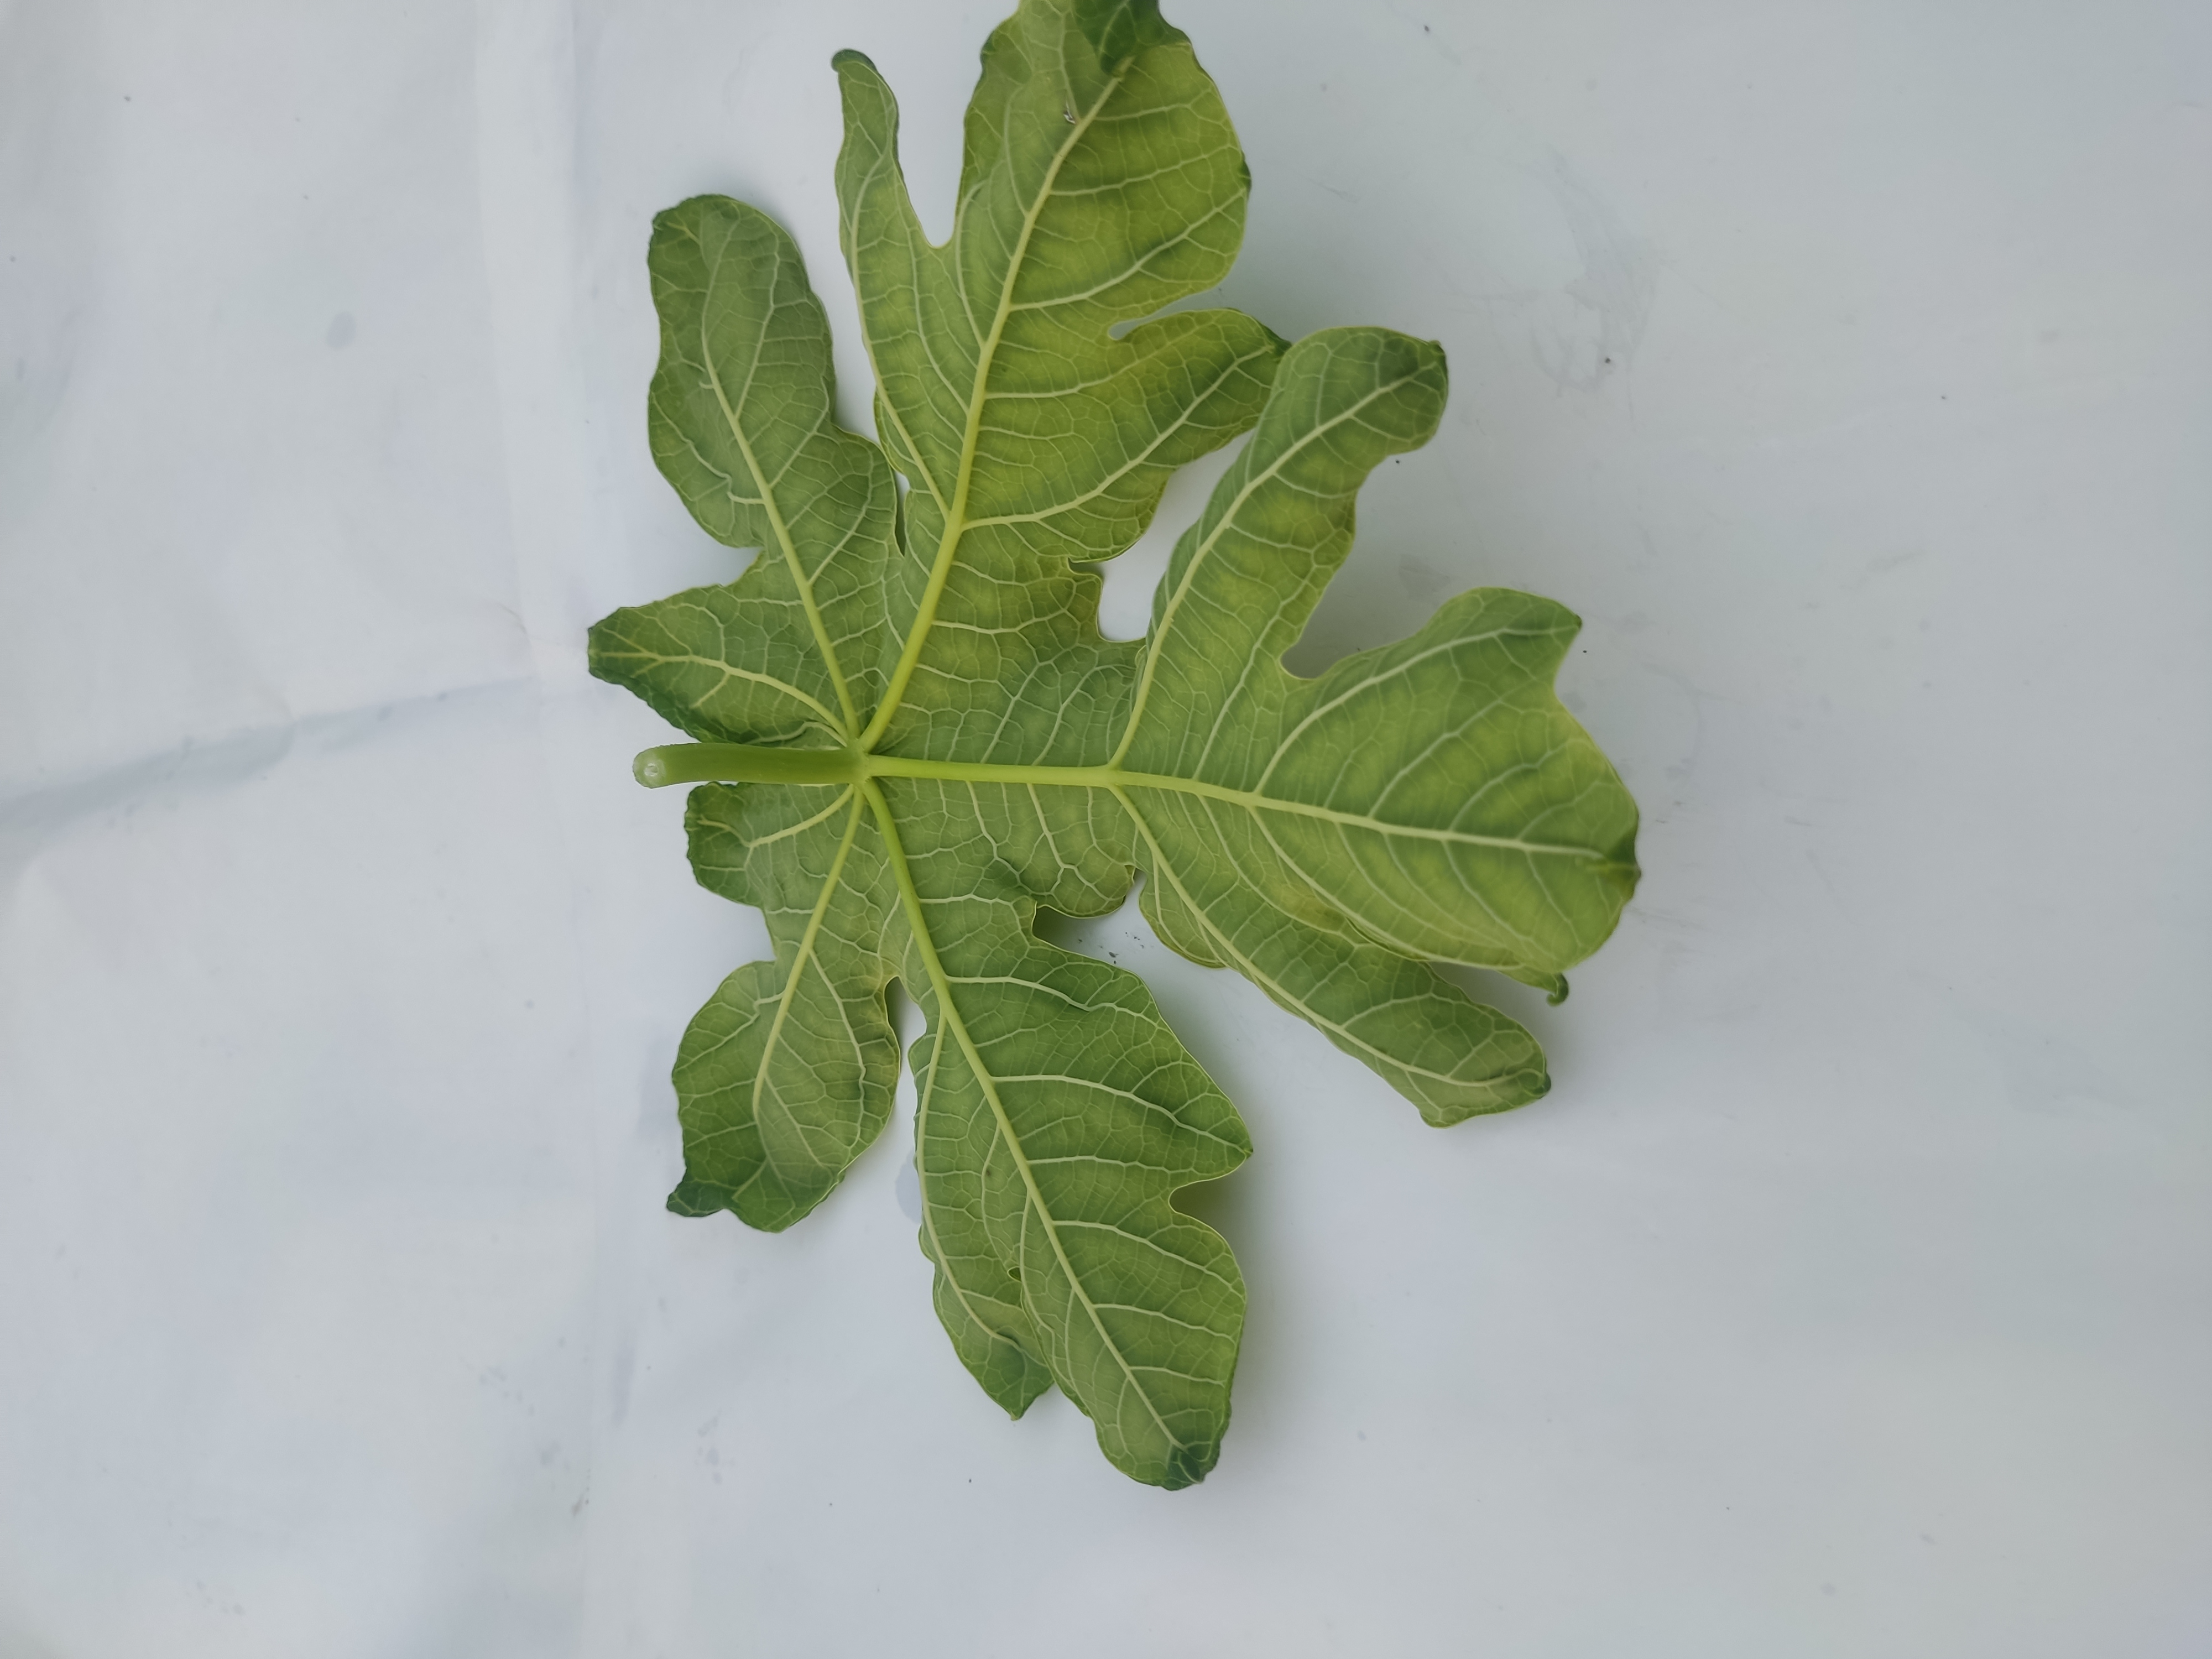
Label: Leaf Curl